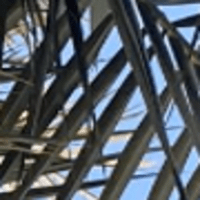
Label: Healthy sample